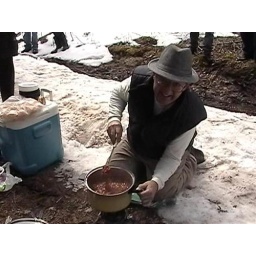
Stopped by lake for a pot of Baked beans with fresha rolls.